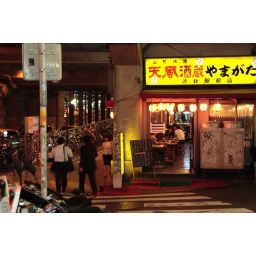
small resturant under the train bridge